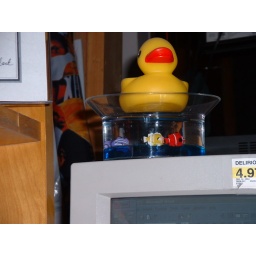
This rubber duck tries to swim in the plastic fish tank. It's actually a soap dish.